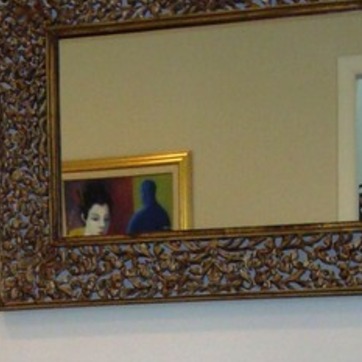
Material: mirror